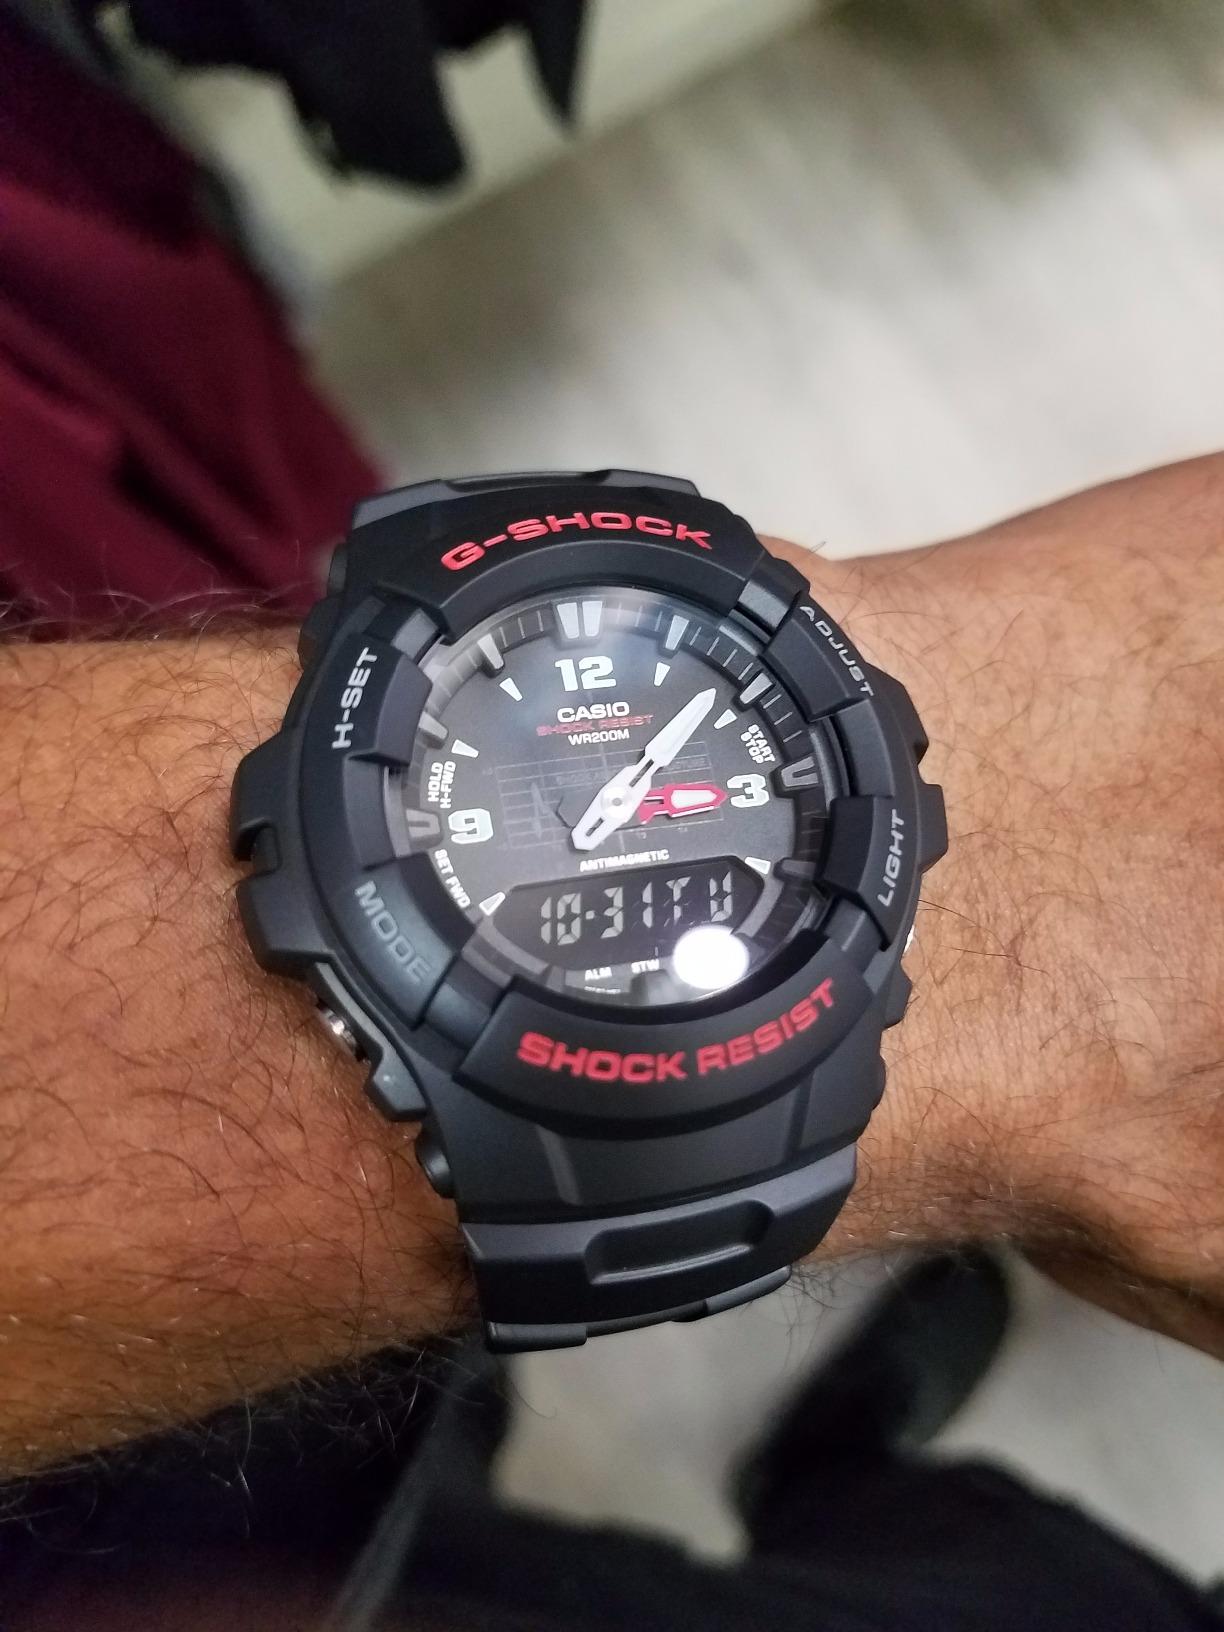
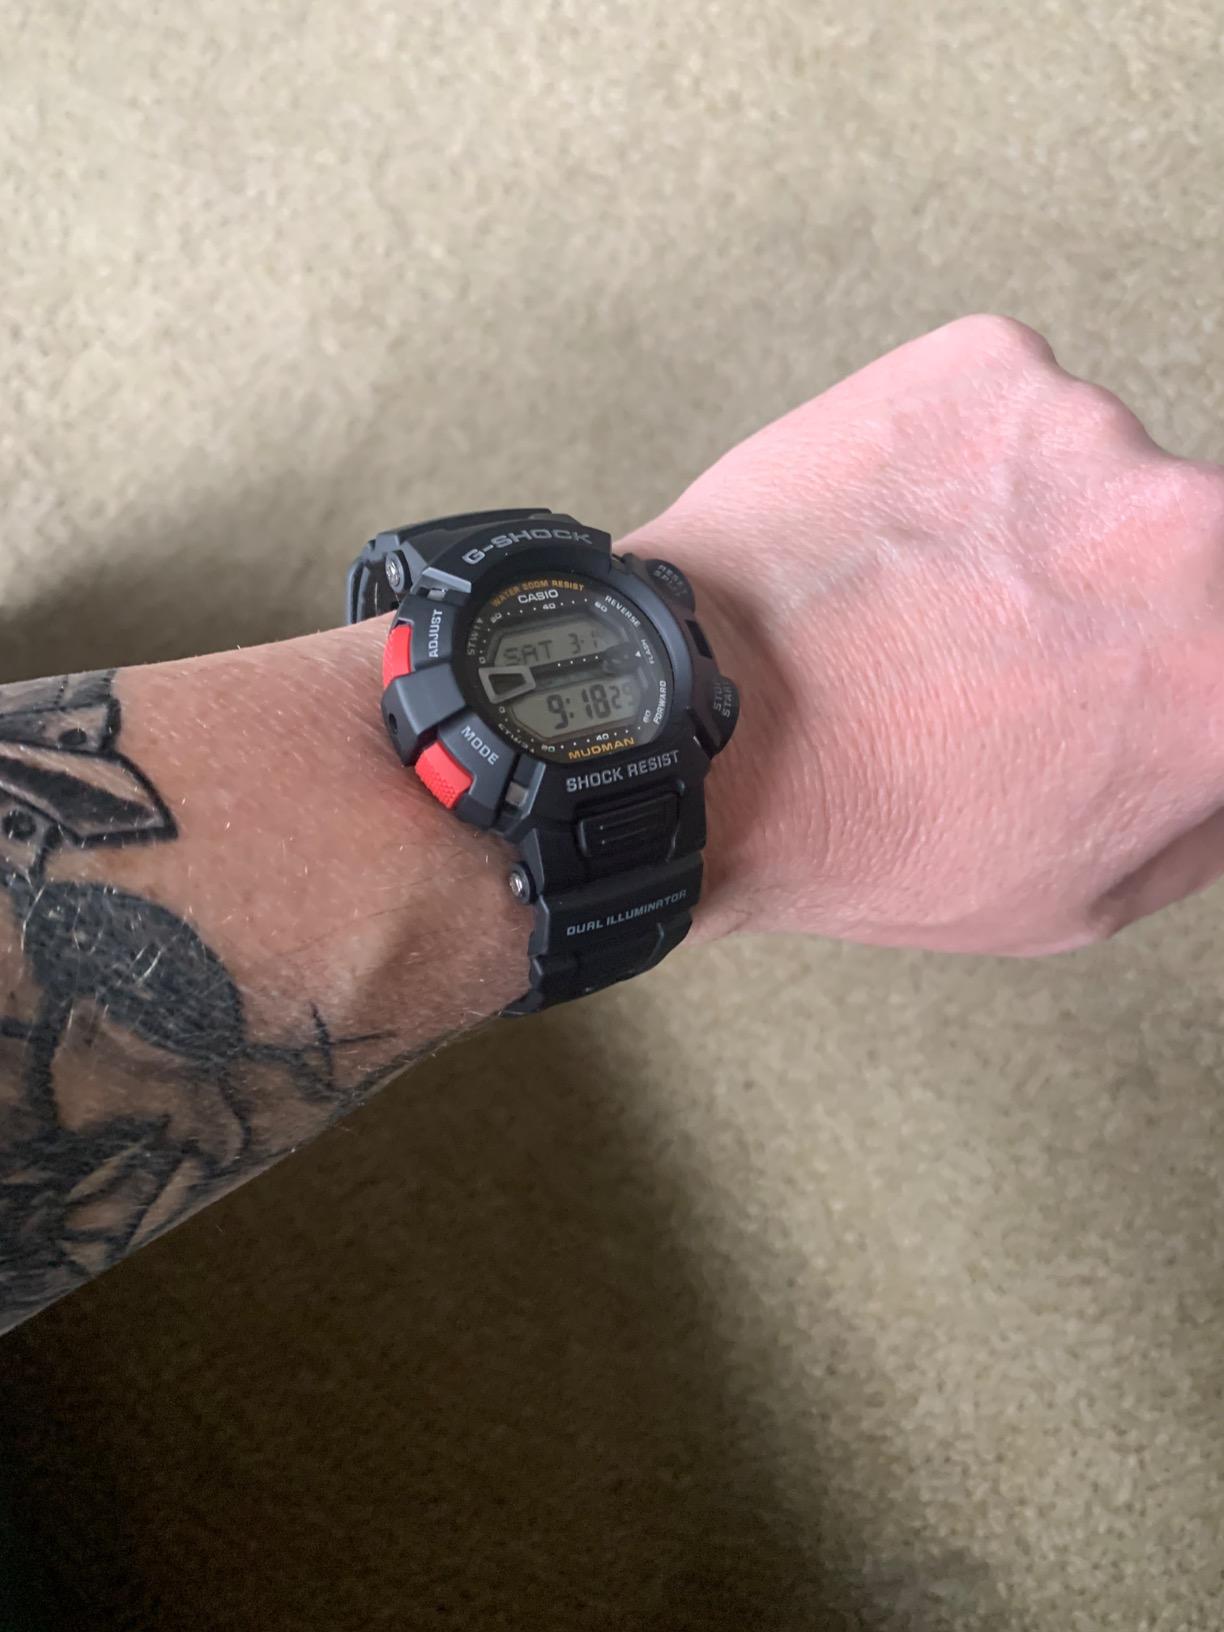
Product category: accessories_watch
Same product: no